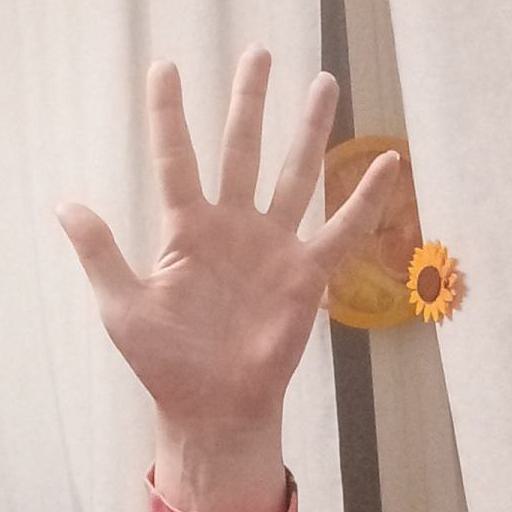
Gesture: palm